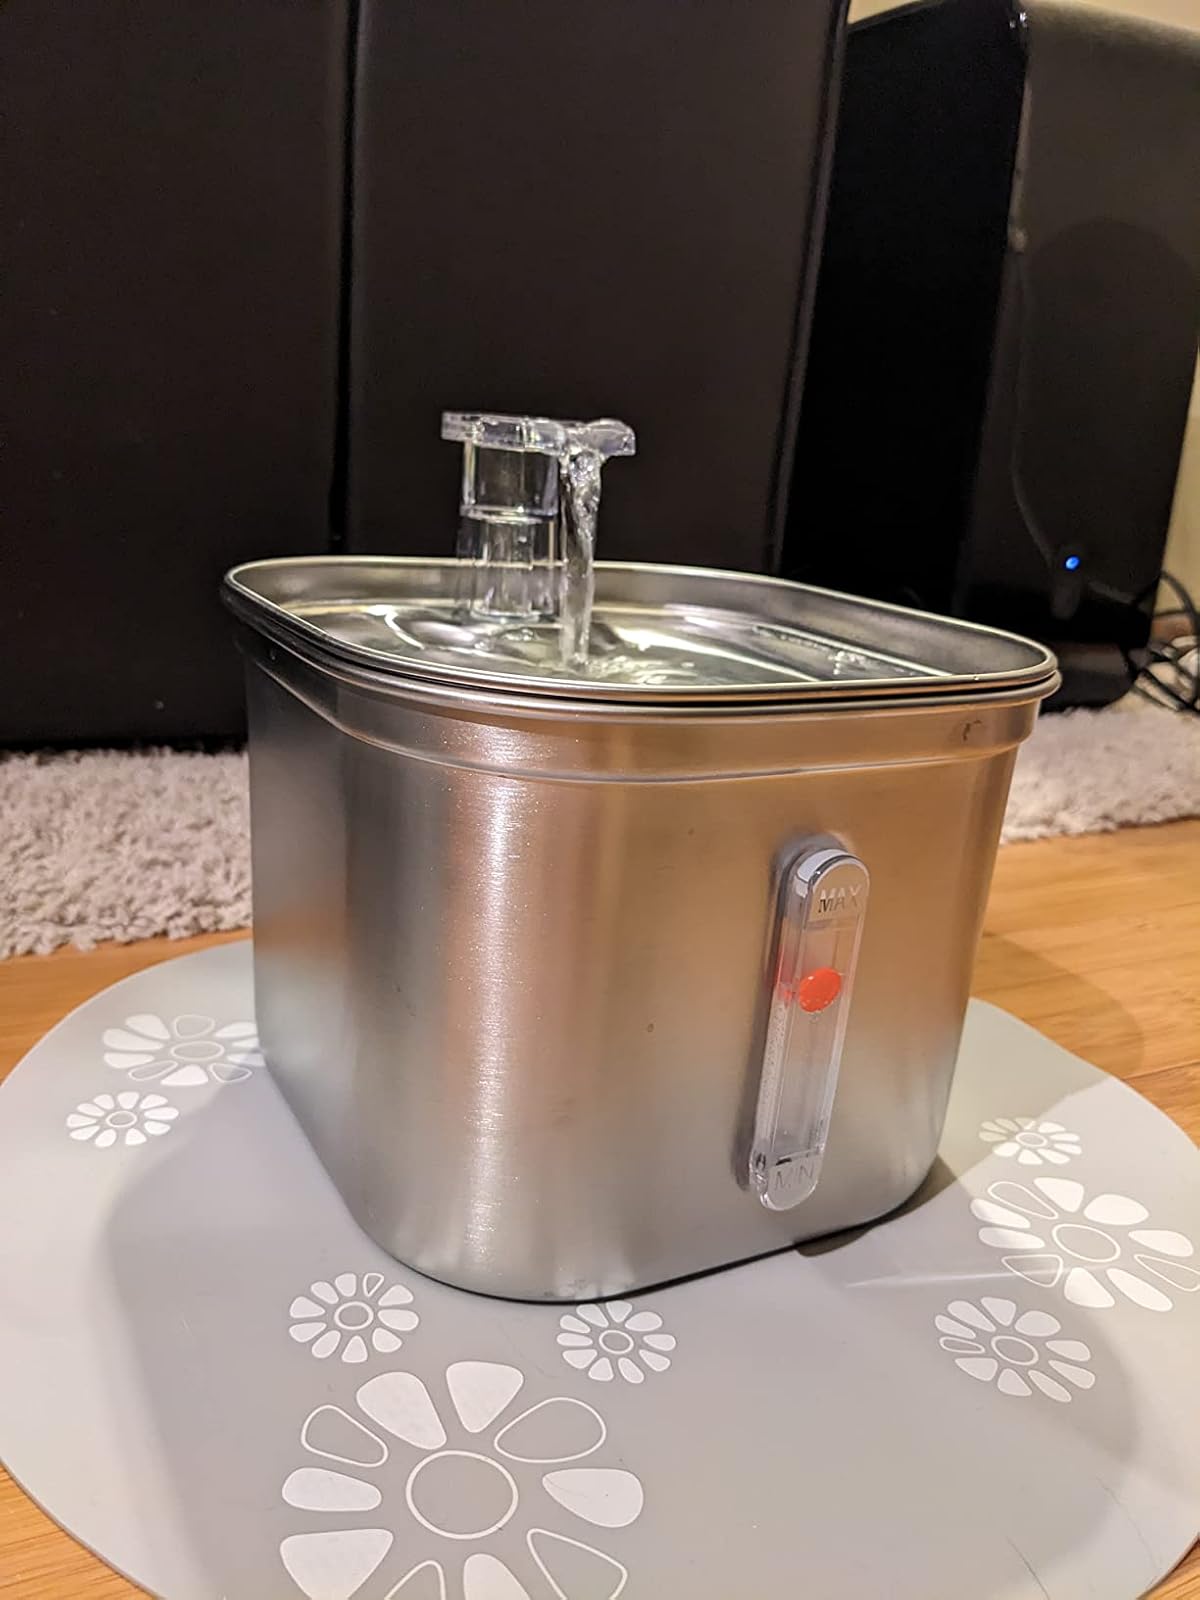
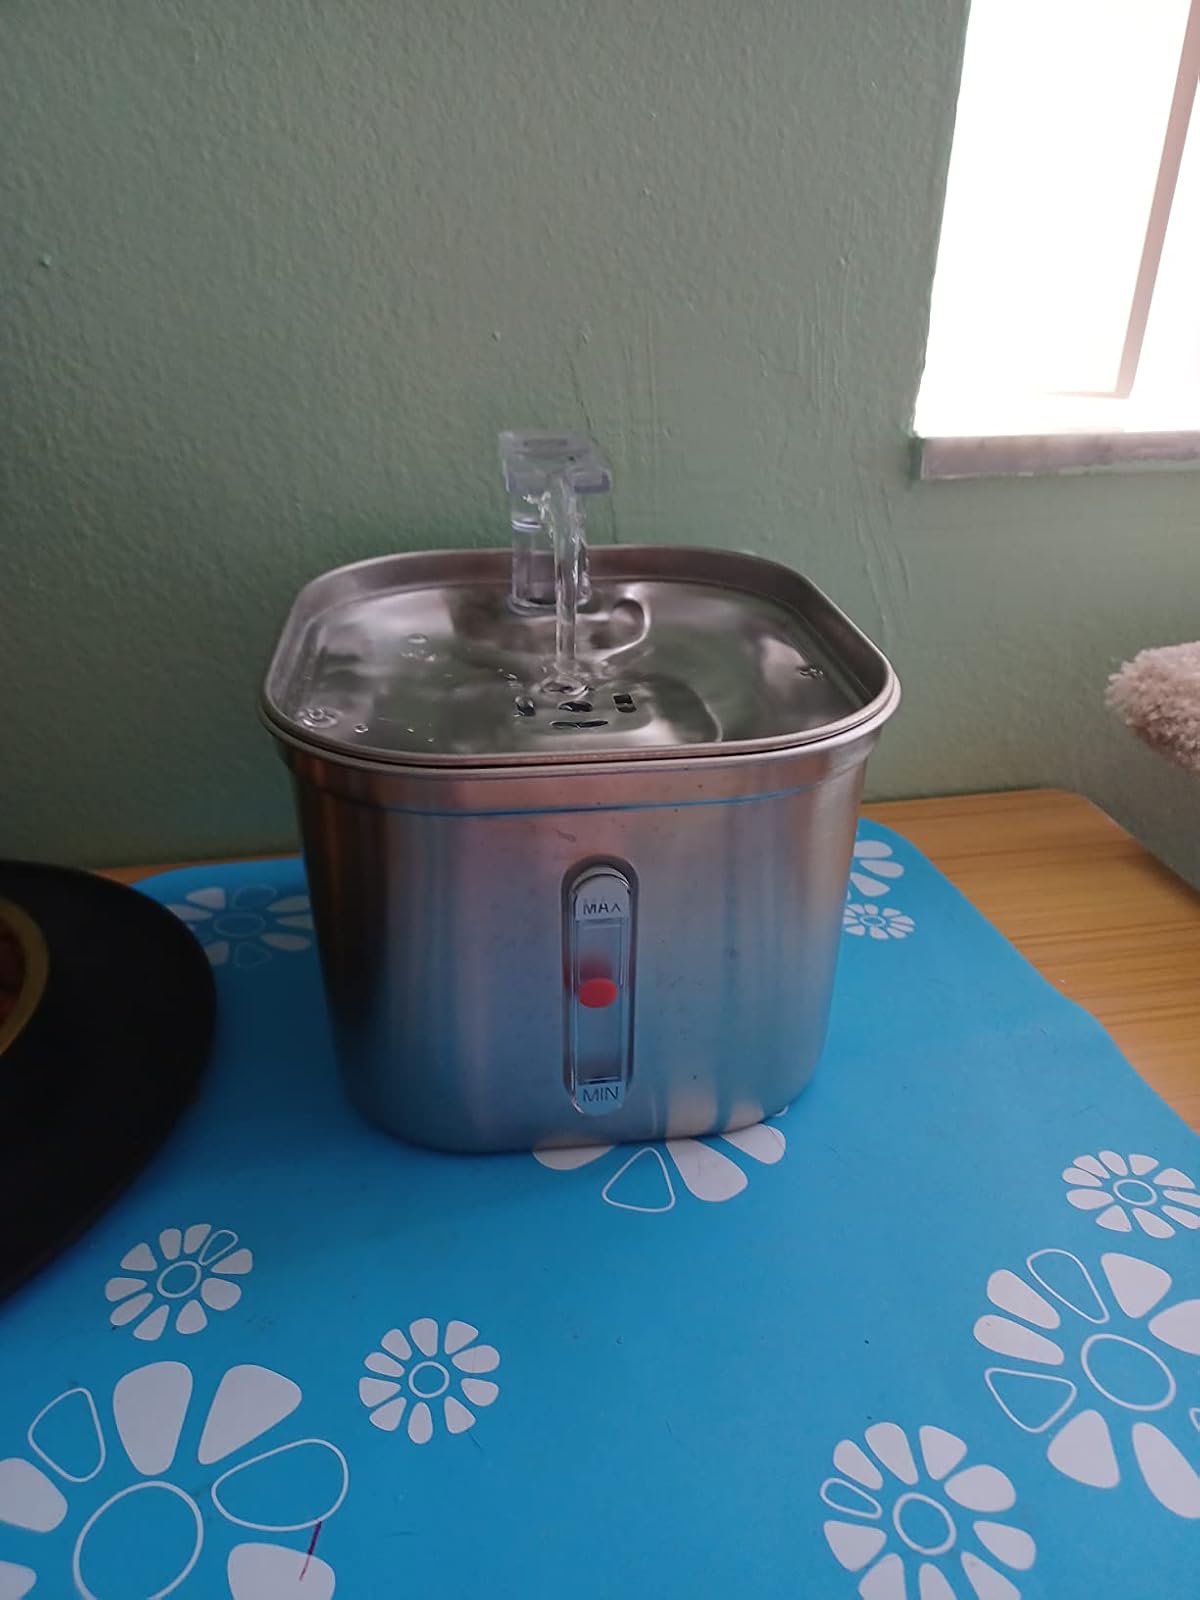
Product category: items_bowl
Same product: yes